Paul the Octopus

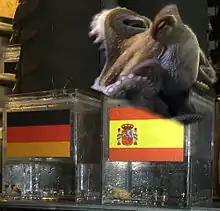
Paul choosing Spain over Germany for his 2010 semi-final prediction

Paul's career as an oracle began during the UEFA Euro 2008 tournament. In the lead-up to Germany's international football matches, Paul was presented with two clear plastic boxes, each containing food: a mussel or an oyster. Each container was marked with the flag of a team, one the flag of Germany, and the other the flag of Germany's opponent. The box which Paul opened first (and ate its contents) was deemed to be the predicted winner of the match. There was no method for Paul to pick a draw, despite this being a possible outcome for group stage matches.